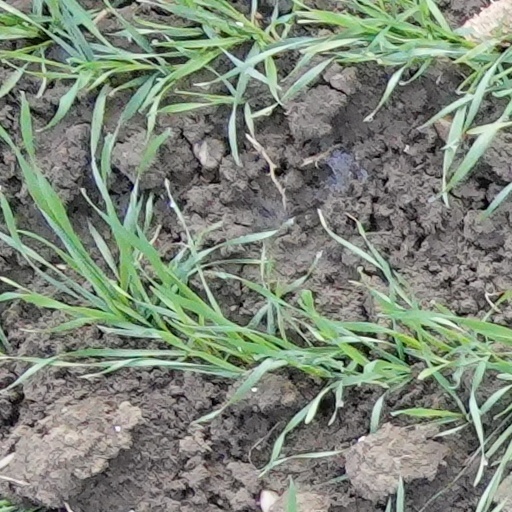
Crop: wheat